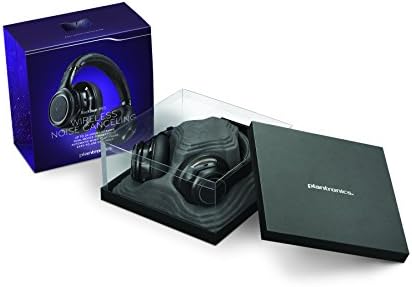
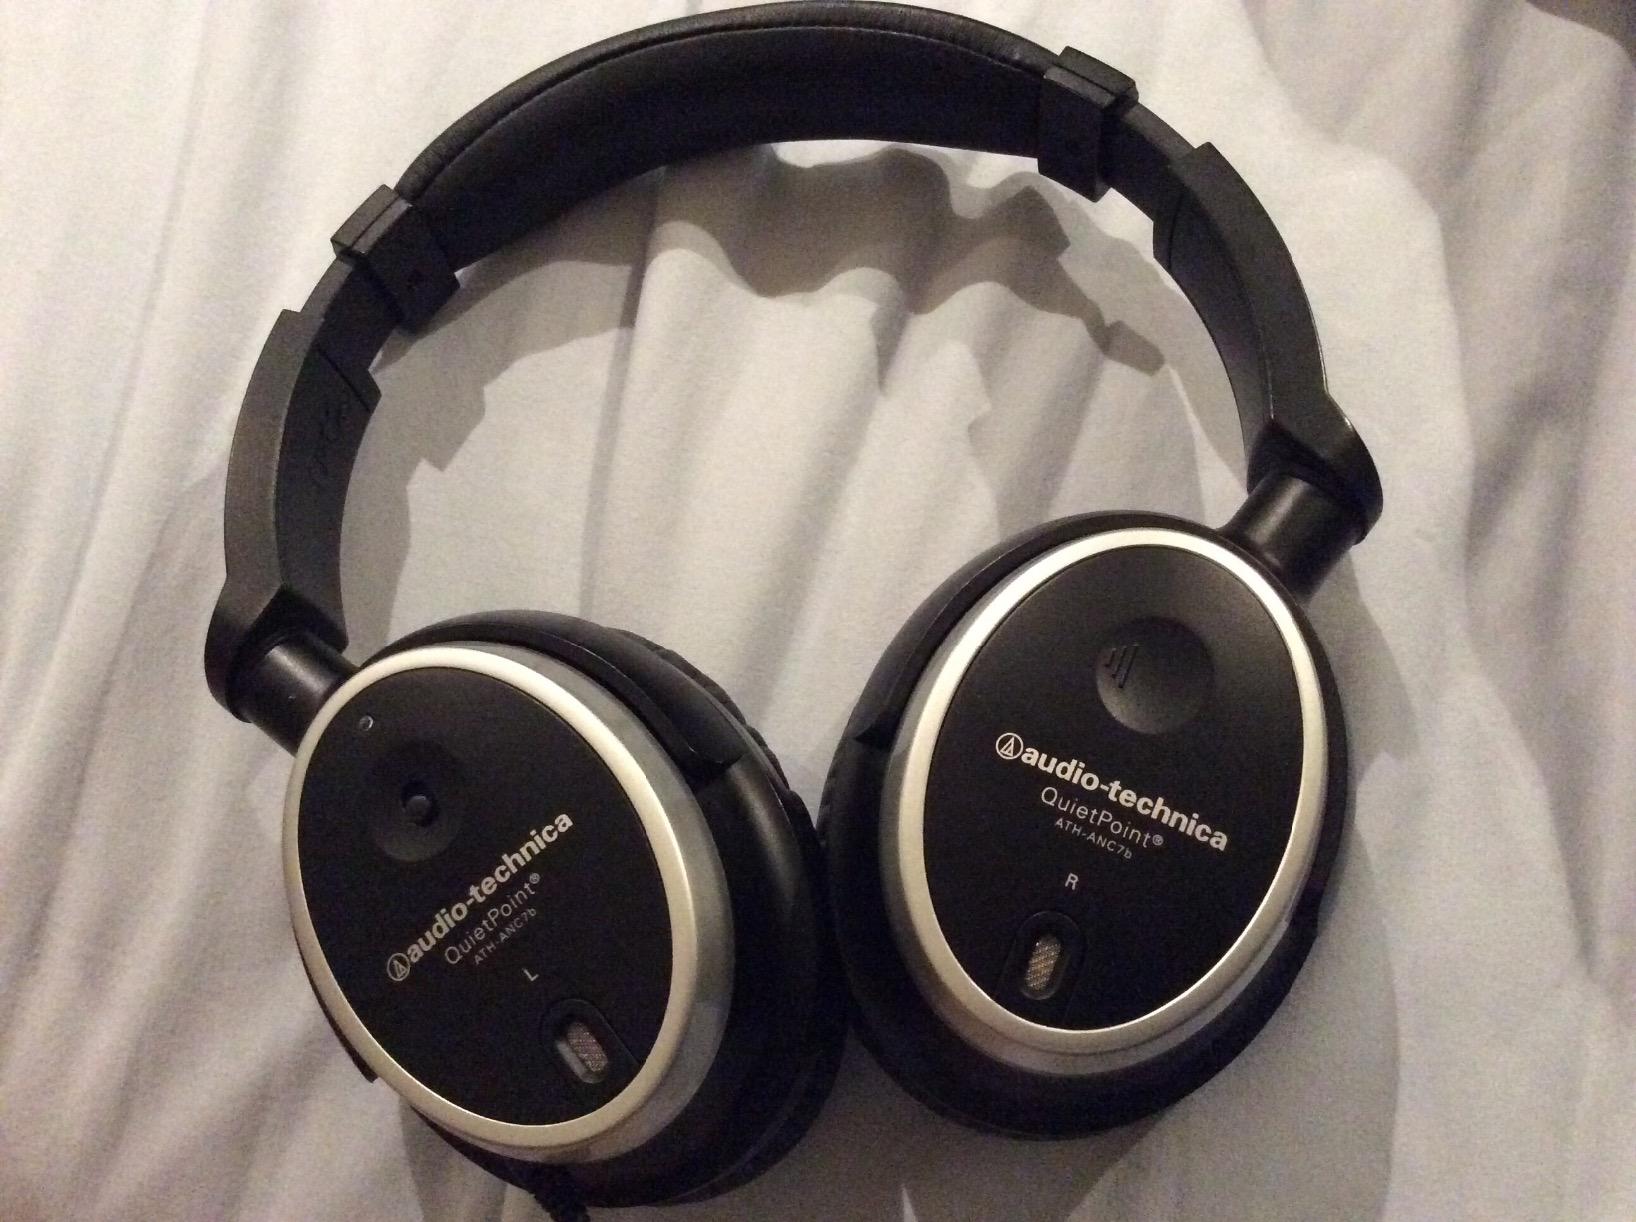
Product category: headphones
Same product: no